Adorned Brood

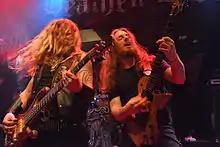
Adorned Brood at Heathen Rock 2014

After the foundation in 1993, Adorned Brood recorded two demo tapes. They signed a contract to German music label Folter Records. They recorded their first two albums "Hiltia" and "Wigand in" 1996 and 1998 respectively. Only 1,000 copies of each album were released.